Chalet

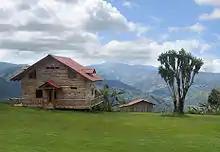
A 'chalet' in the hills to the east of Orosí, Costa Rica

Many chalets in the European Alps were originally used as seasonal farms for dairy cattle, which would be brought up from the lowland pastures during the summer months. The herders would live in the chalet and make butter and cheese in order to preserve the milk produced. These products would then be taken, with the cattle, back to the low valleys before the onset of the alpine winter. The chalets would remain locked and unused during the winter months. Around many chalets there are small windowless huts called mazots which were used to lock away valuable items for this period.